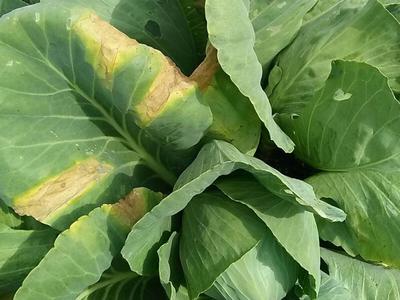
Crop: unknown
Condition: cabbage